University of Copenhagen Arctic Station

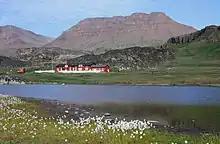
Arctic Station in 2014

University of Copenhagen Arctic Station) is a year-round, environmental research facility in central West Greenland. Located about northeast of Qeqertarsuaq, it faces Disko Bay and the Davis Strait on the south coast of Disko Island with the Blæsedalen valley to the north. The main building and the laboratory are within a nature sanctuary.